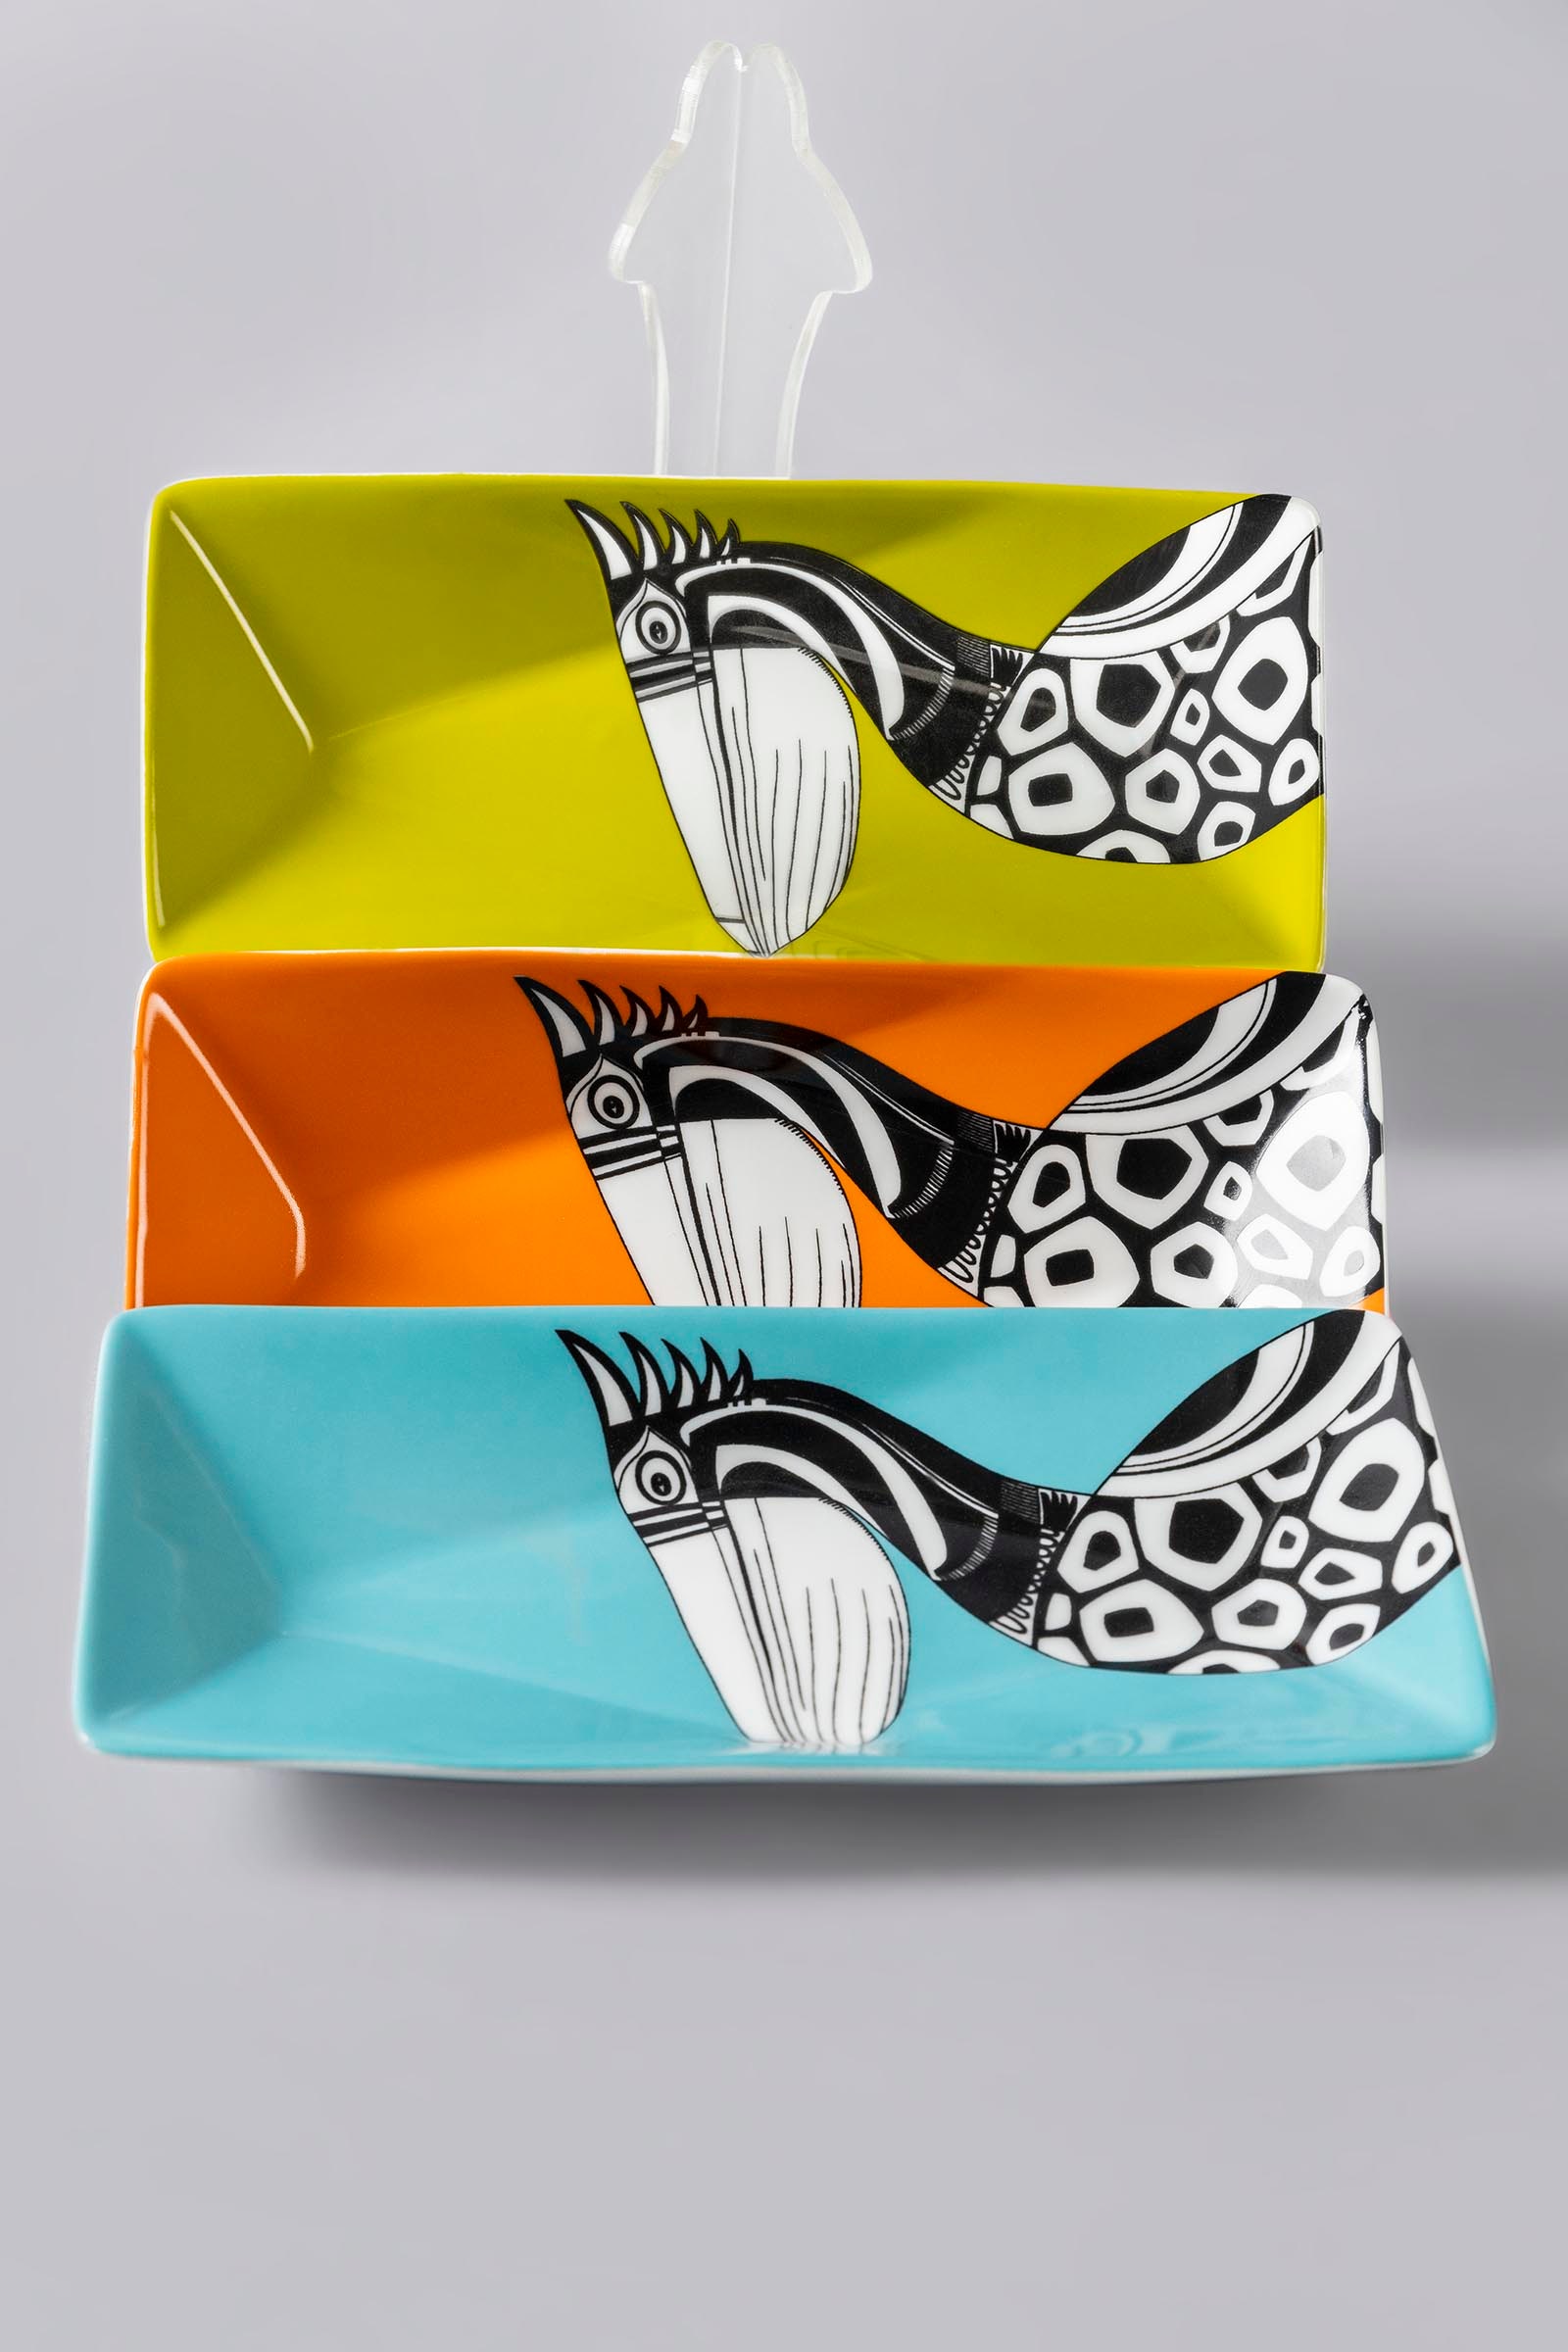
multi bird tray